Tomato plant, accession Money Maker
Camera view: tilt-top (135 deg); turntable rotation: 30 degrees
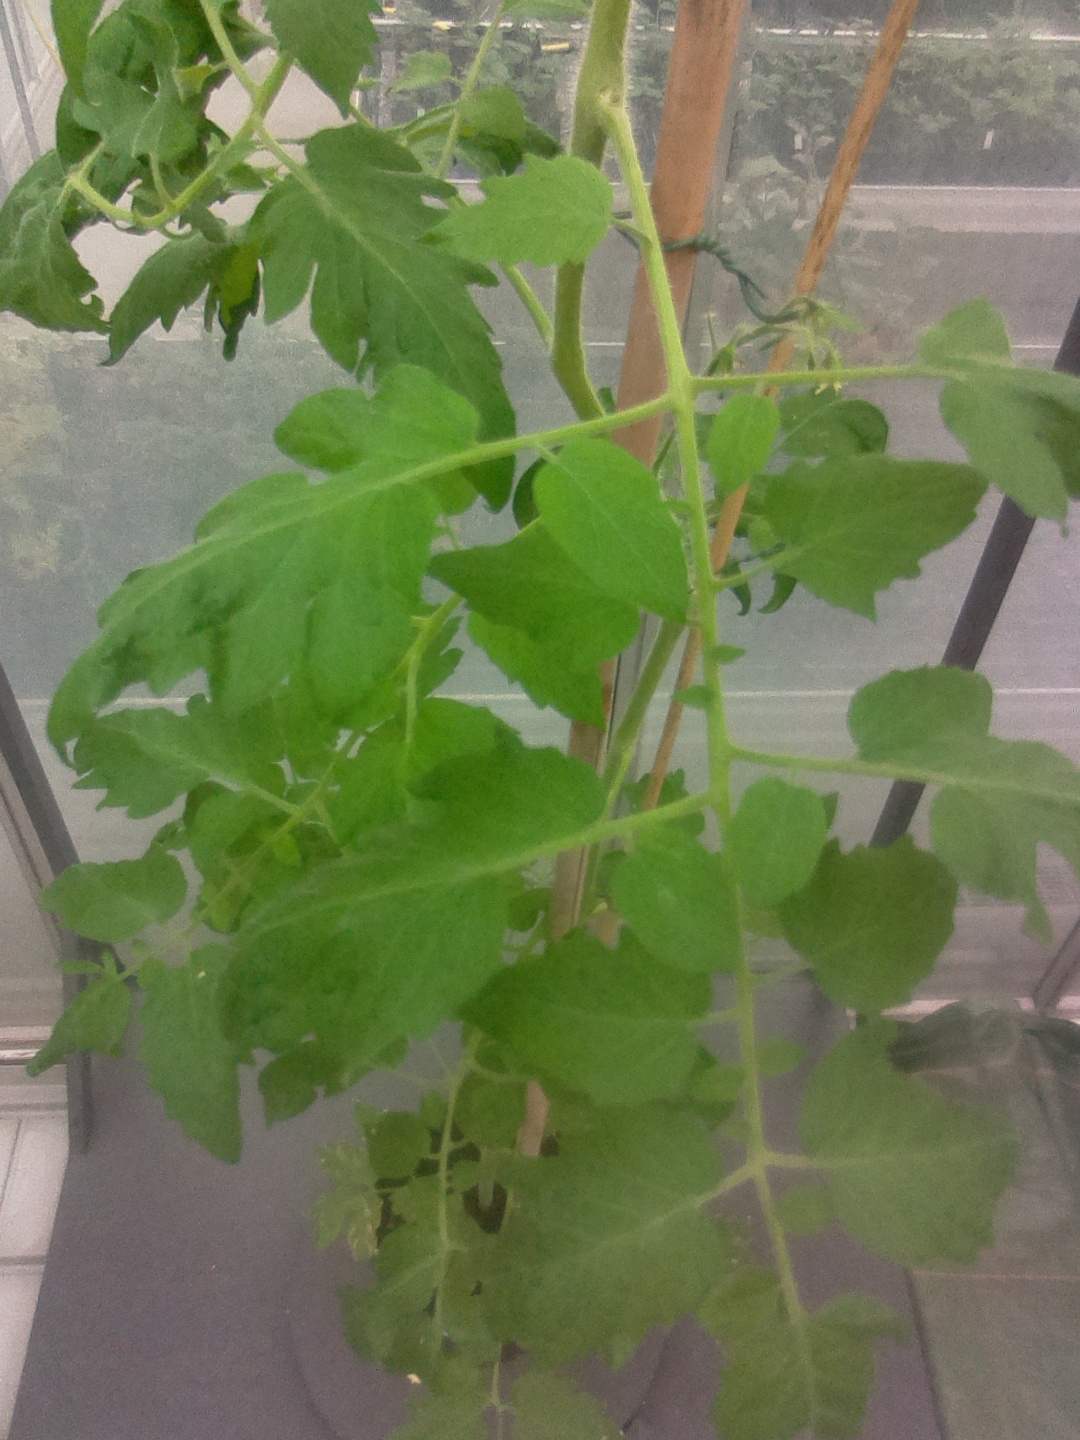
BBCH growth stage 70: Fruits at the main stem or branches visibles